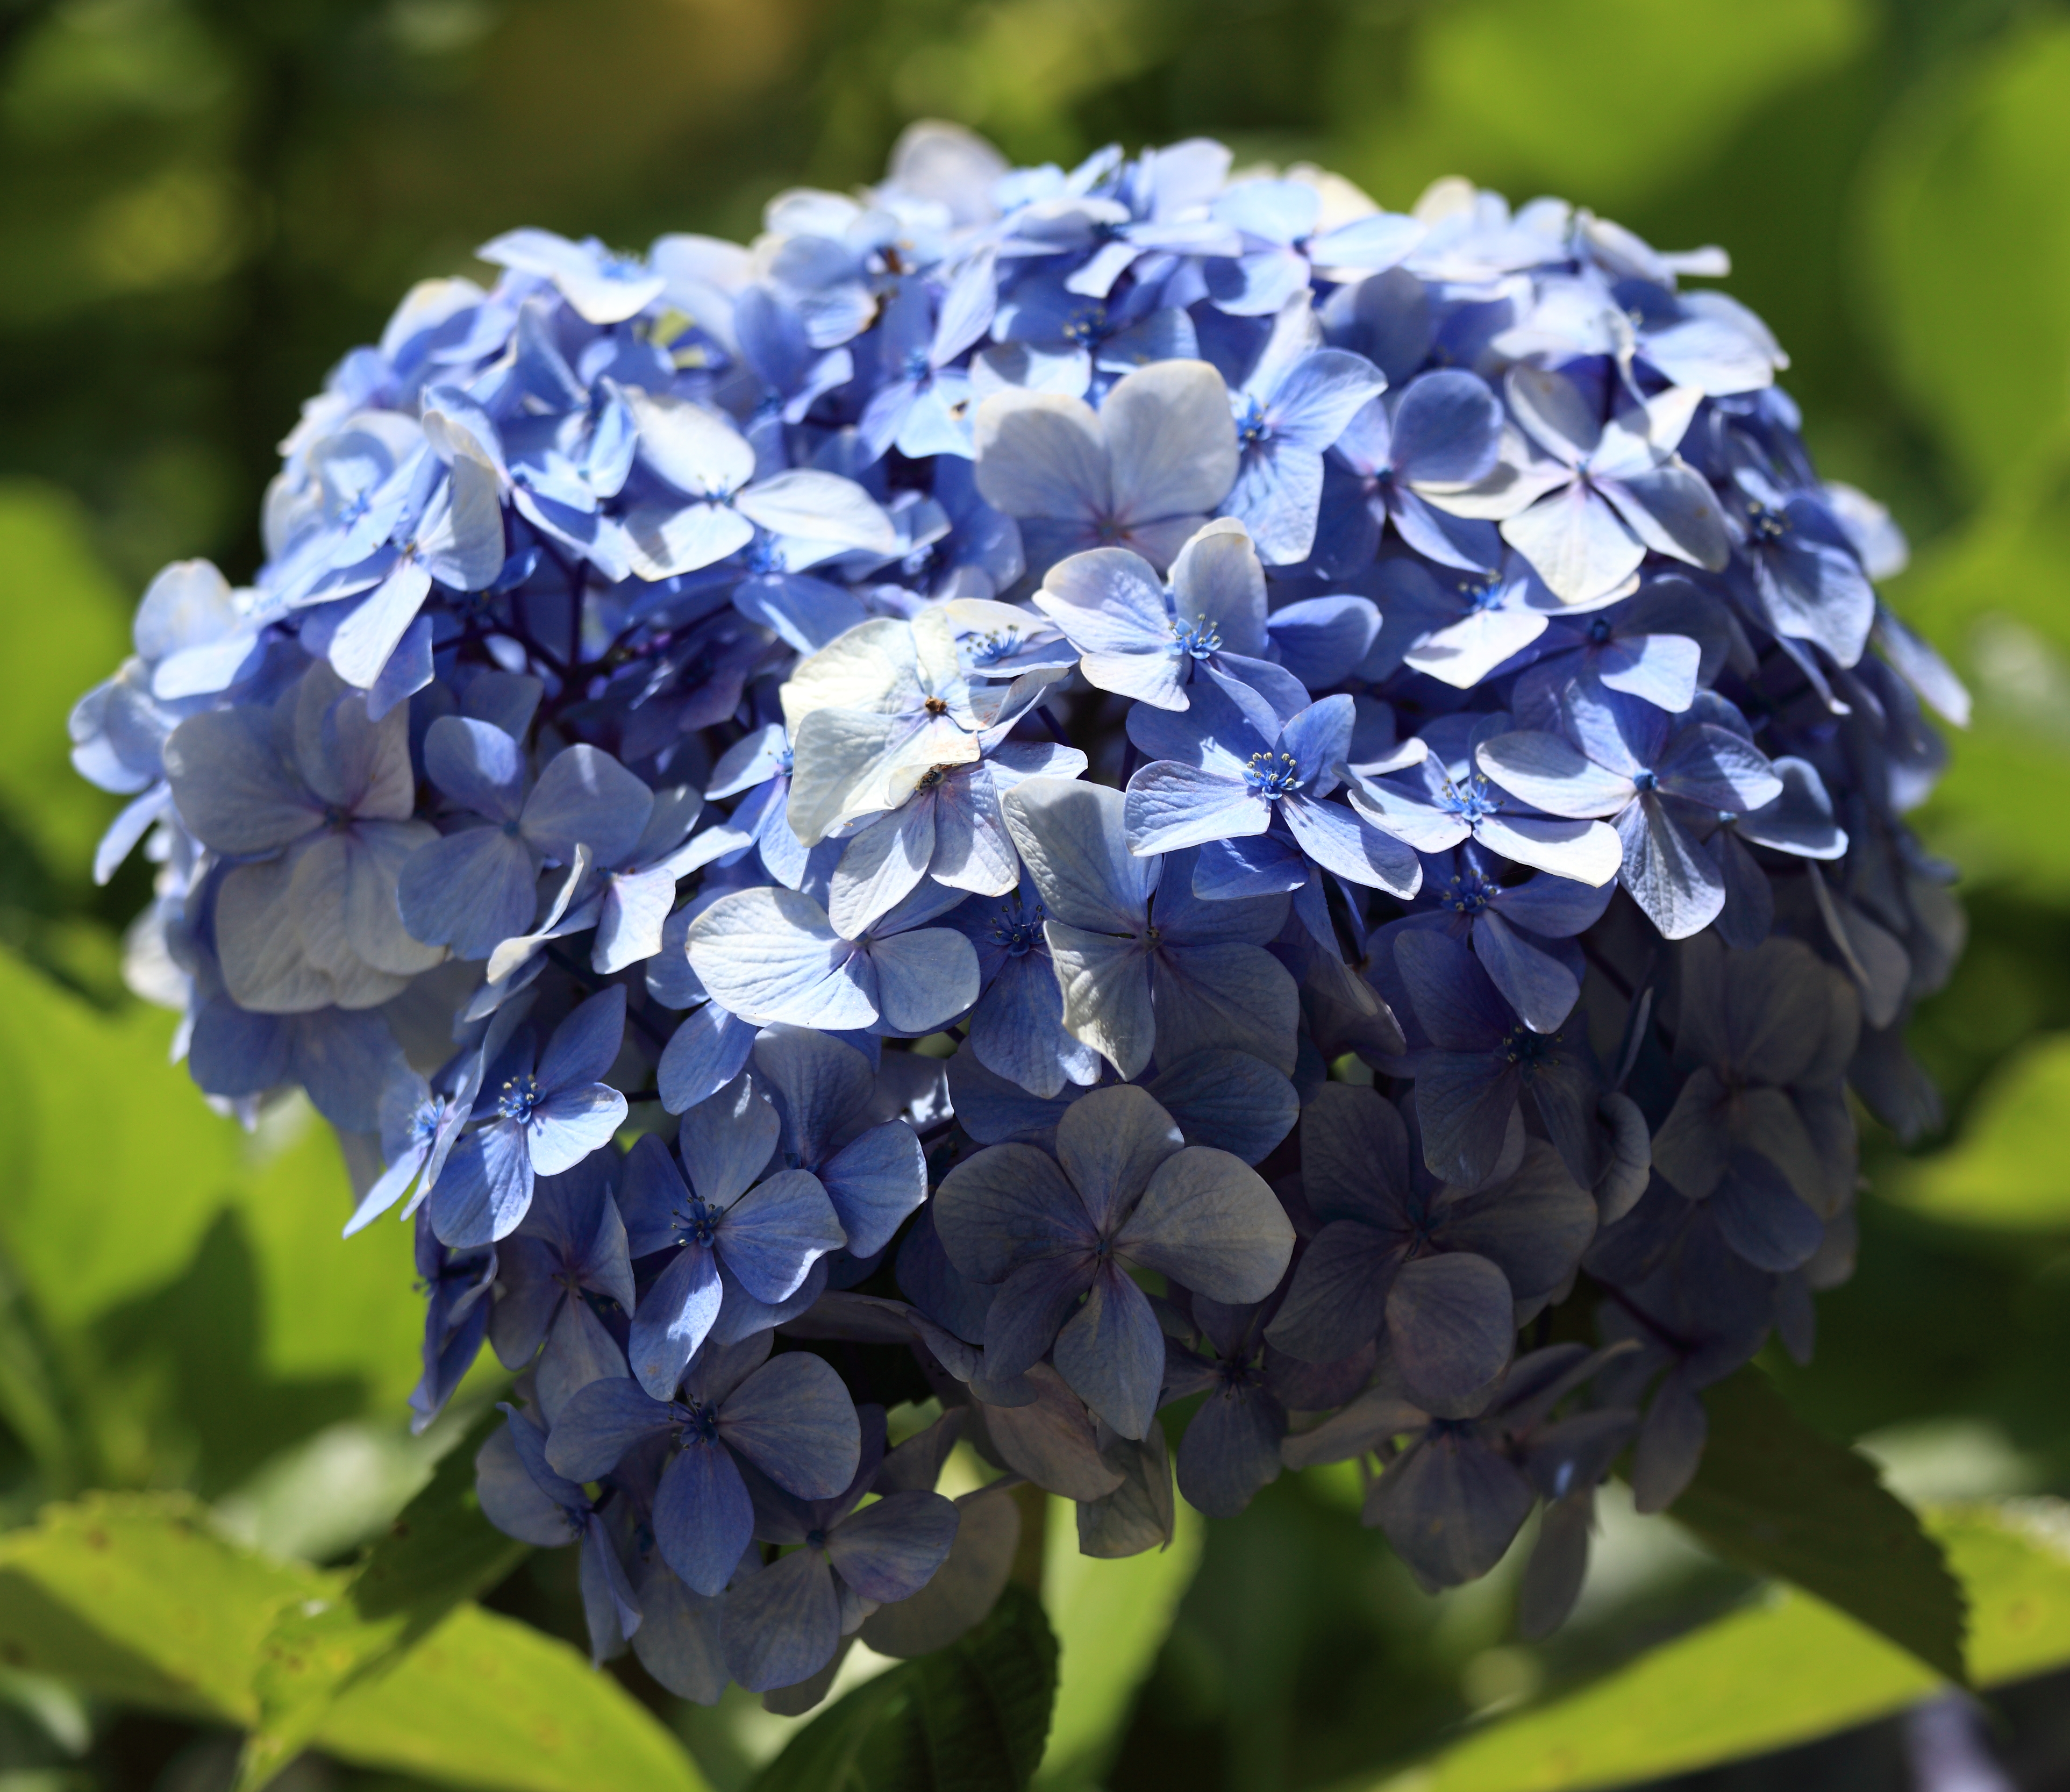
plant, flower, petal, high, botany, blue, flora, hydrangea, 5d, hires, markii, hi, res, resolution, chiba, ohtaki, isumi, mamenbarakougen, flowering plant, hydrangeaceae, cornales, land plant